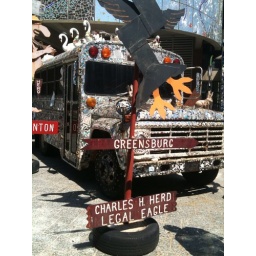
Hand placed glass and mirror cover this bus outside the AVAM in Baltimore